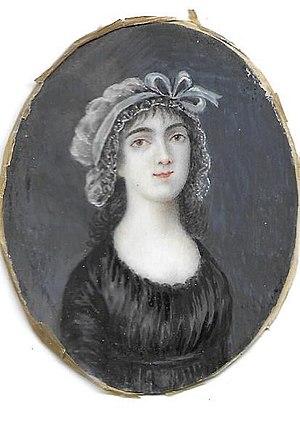
Portrait miniature de Angélique Bosquillon du Fay vers 1790
Jean Labordère est un homme politique français né le 26 janvier 1796 à Avesnes-sur-Helpe, dans le et mort le 26 septembre 1883 à Montdidier, dans la.